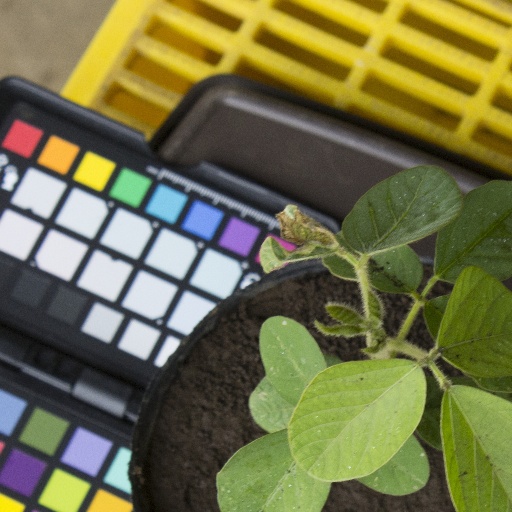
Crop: soybean